LMS Rebuilt Royal Scot Class

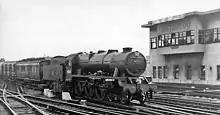
46154 "The Hussar" during the 1948 exchange trails with an ex-WD tender.

In the 1948 Locomotive Exchange Trials, carried out by the recently nationalised British Railways, involved 46154 "The Hussar" and 46162 "Queens Westminster Rifleman". Apparently a rebuilt 'Royal Scot' proved capable of matching the maximum performance of larger Pacifics.